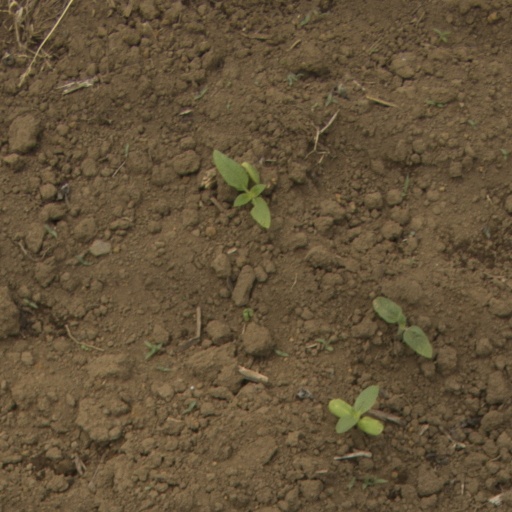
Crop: Jerusalem artichoke